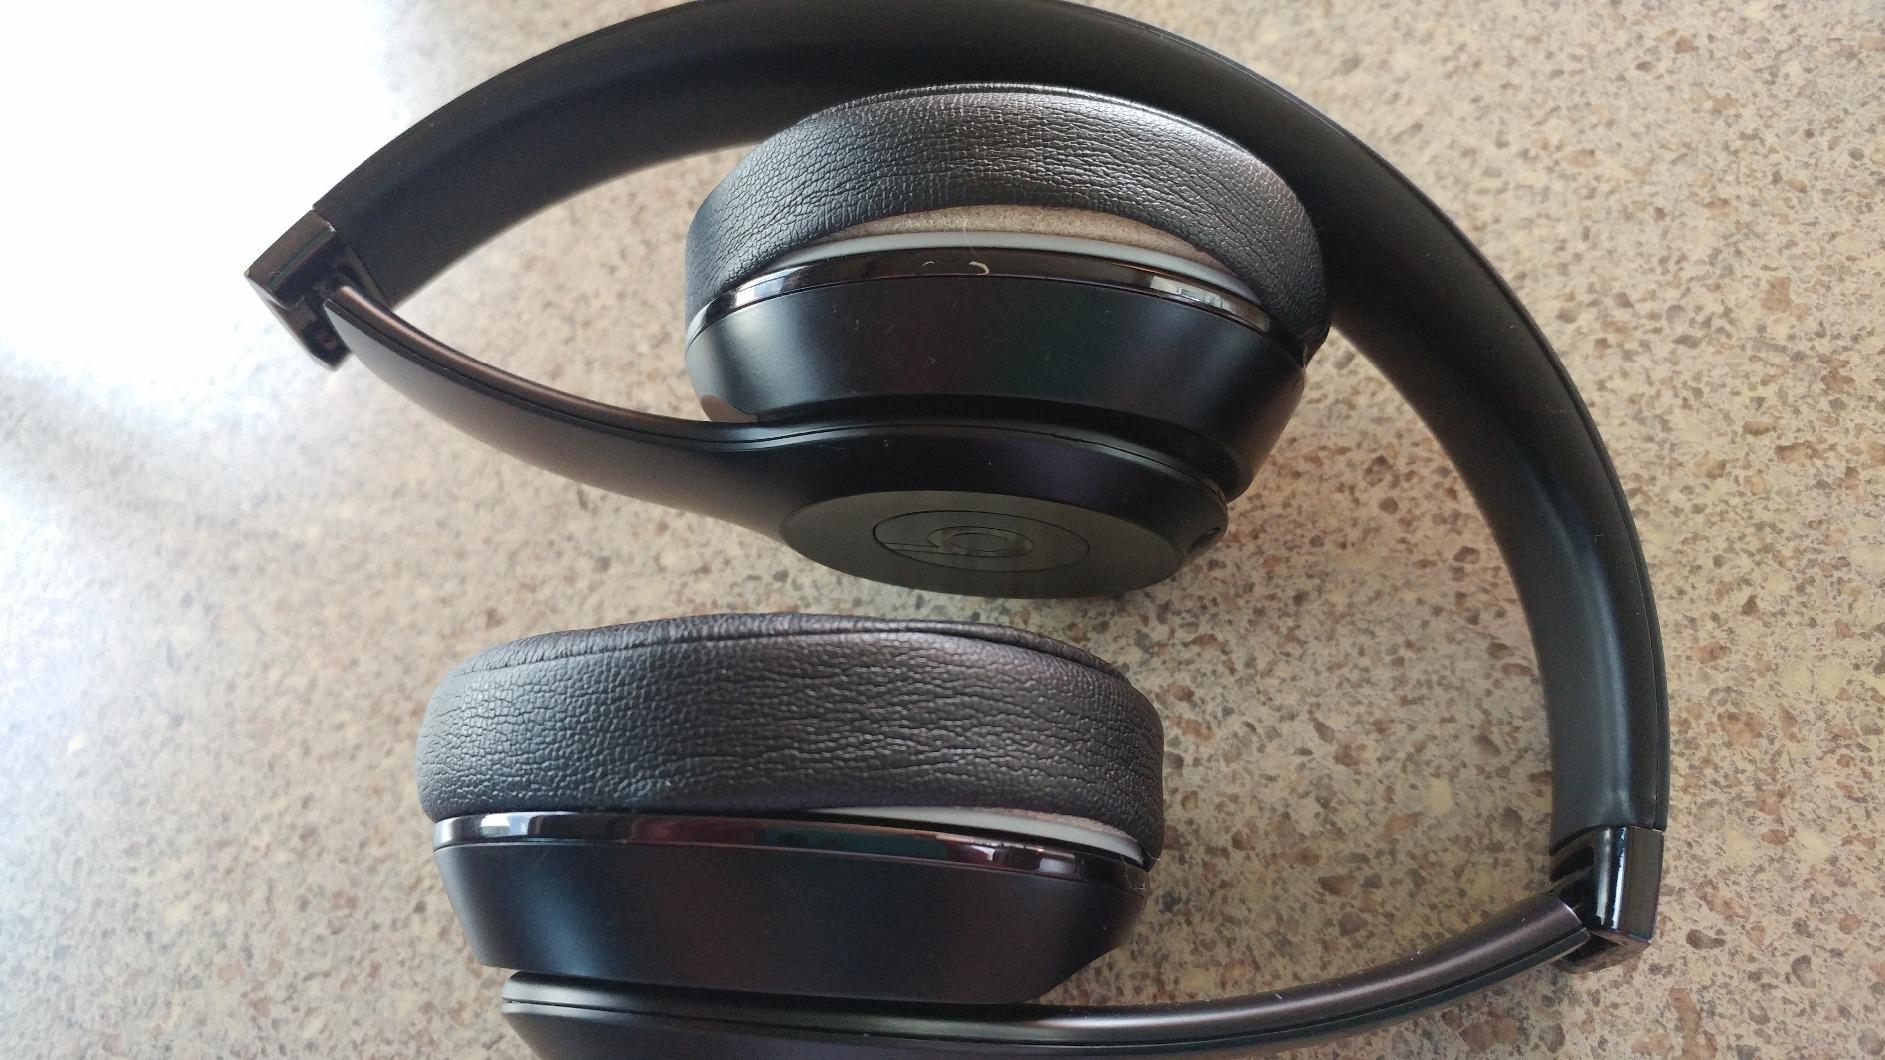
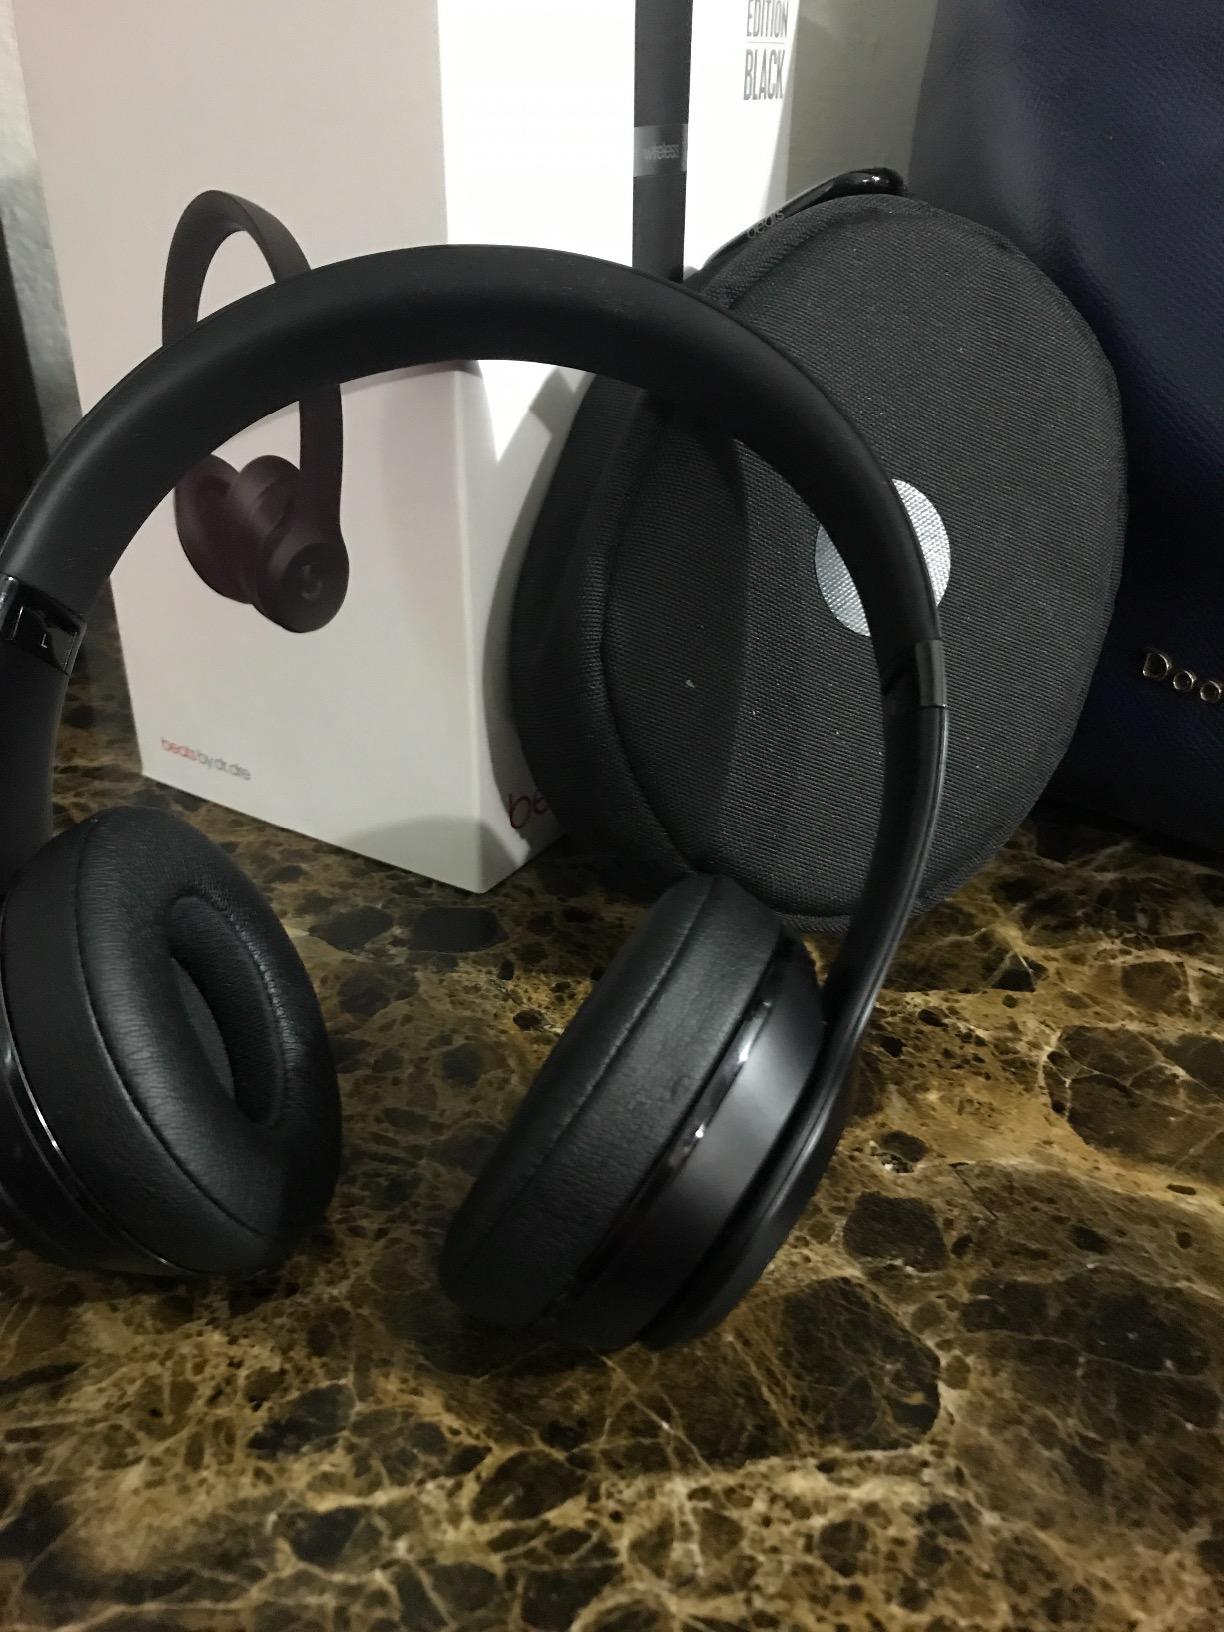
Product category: headphones
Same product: yes